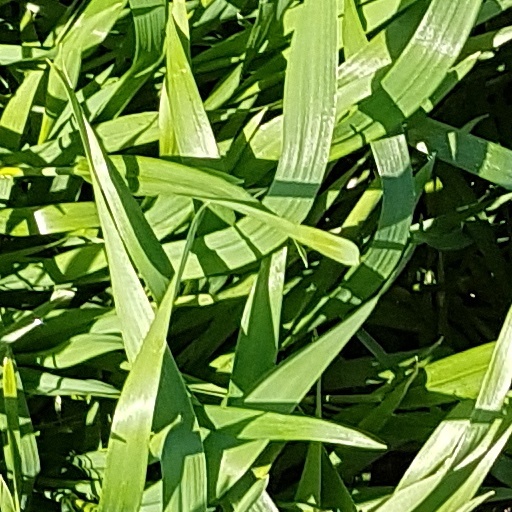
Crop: wheat